Dry Dock Complex (Detroit, Michigan)

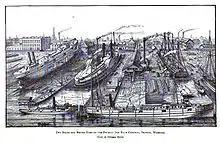
Detroit Dry Dock yard and, in background, Dry Dock Engine Works buildings (including the Dry Dock Hotel in center), c. 1884. None of the structures in this engraving survive.

In the 1840s, Captain Stephen R. Kirby began a shipbuilding firm in Cleveland, Ohio, and by 1852 had moved to Saginaw, Michigan. In 1870, Kirby's son Frank, a Cooper Union-trained engineer, joined the firm as lead designer. (Frank Kirby went on to a successful shipbuilding career, which included the design of two National Historic Landmarks: the "Columbia" and the "Ste. Claire".) In 1872, the Kirby's firm purchased a shipyard in Wyandotte, Michigan.